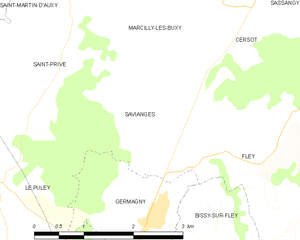
Carte des communes françaises